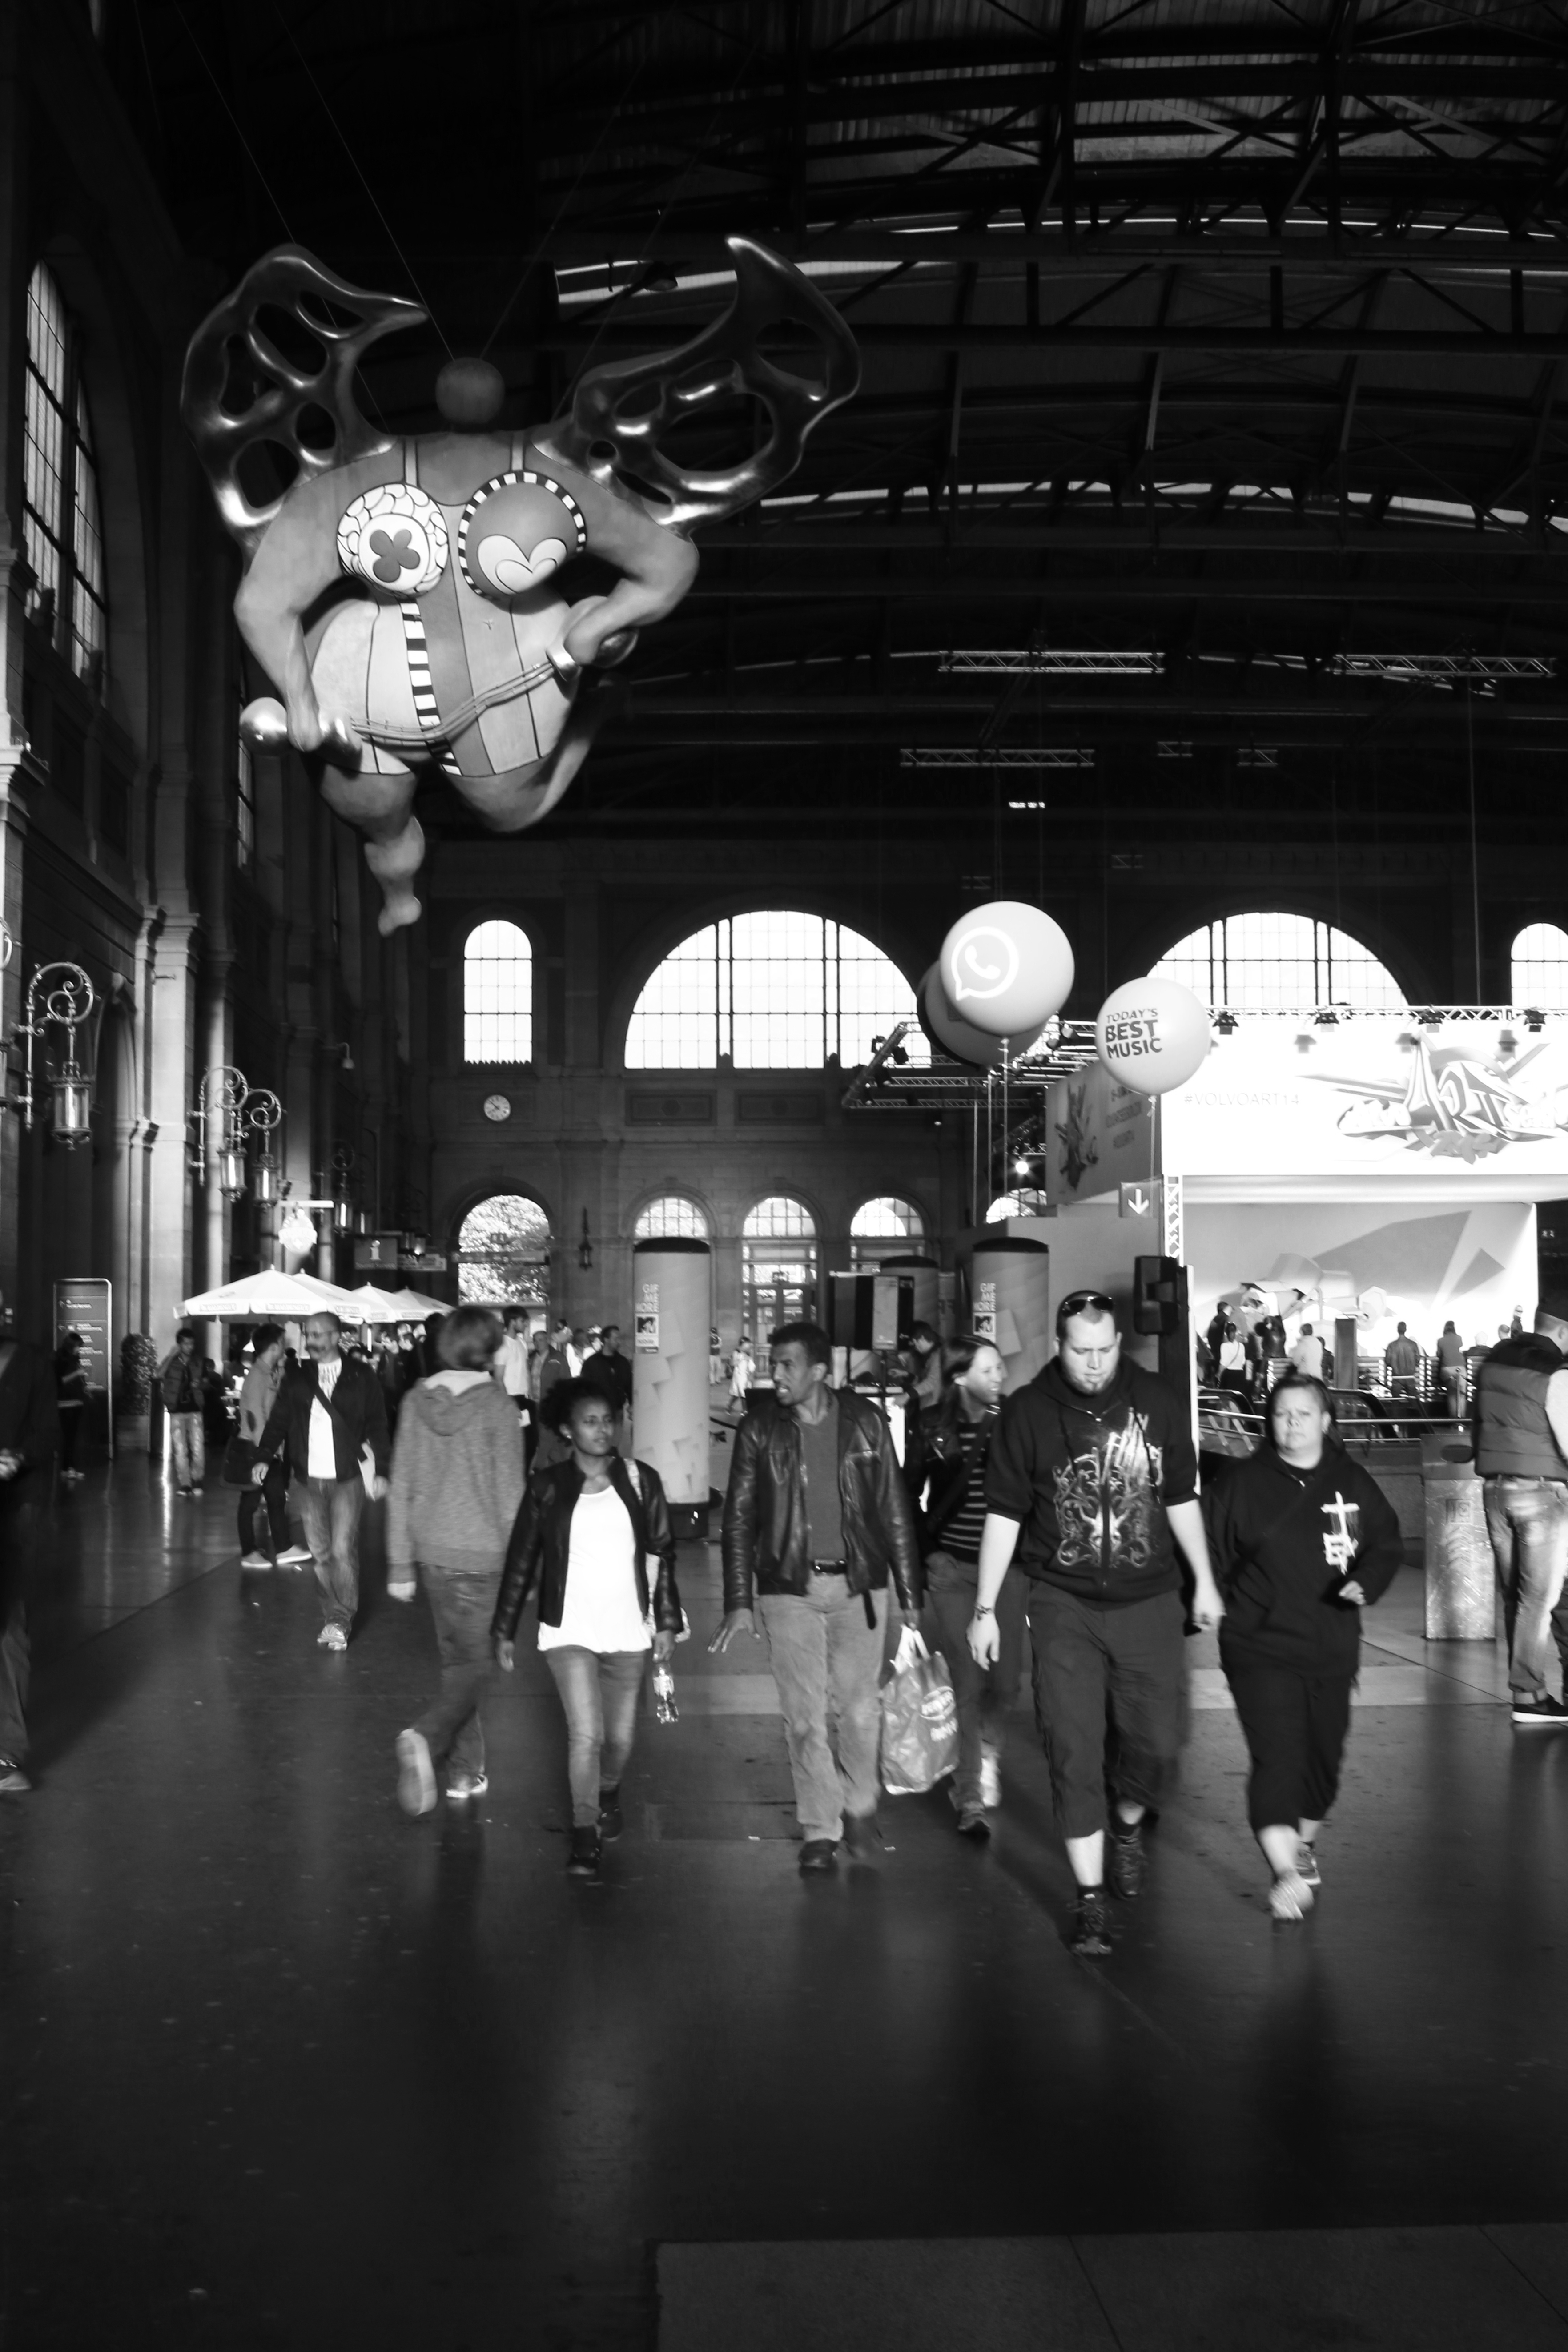
black and white, road, white, street, photography, crowd, black, monochrome, bw, blackandwhite, blackwhite, art, infrastructure, swiss, photograph, snapshot, suisse, schweiz, sw, schwarzweiss, bahnhof, zurich, schwarzweis, image, shape, schwarzweissfotografie, hauptbahnhof, schwarzweisfotografie, artobject, centralstation, mainstation, nana, nikidesaintphalle, monochrome photography, film noir